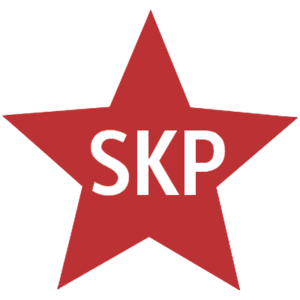
Le Parti communiste de Finlande est un parti politique finlandais dirigé par Yrjö Hakanen, vice-président : Lena Huldén et secrétaire général : Arto Viitaniemi. Le parti a été fondé en 1986 sous le nom Parti communiste de Finlande à la suite d'une scission du Parti communiste finlandais historique, qui a ensuite fusionné en 1992 avec d'autres mouvements pour fonder l'Alliance de gauche.